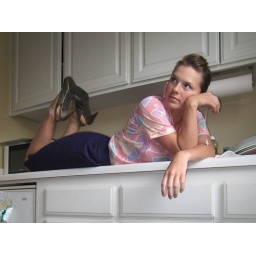
skirt by simply vera by vera wang (tailored), same shoes and shirt as last picture, long fish necklace